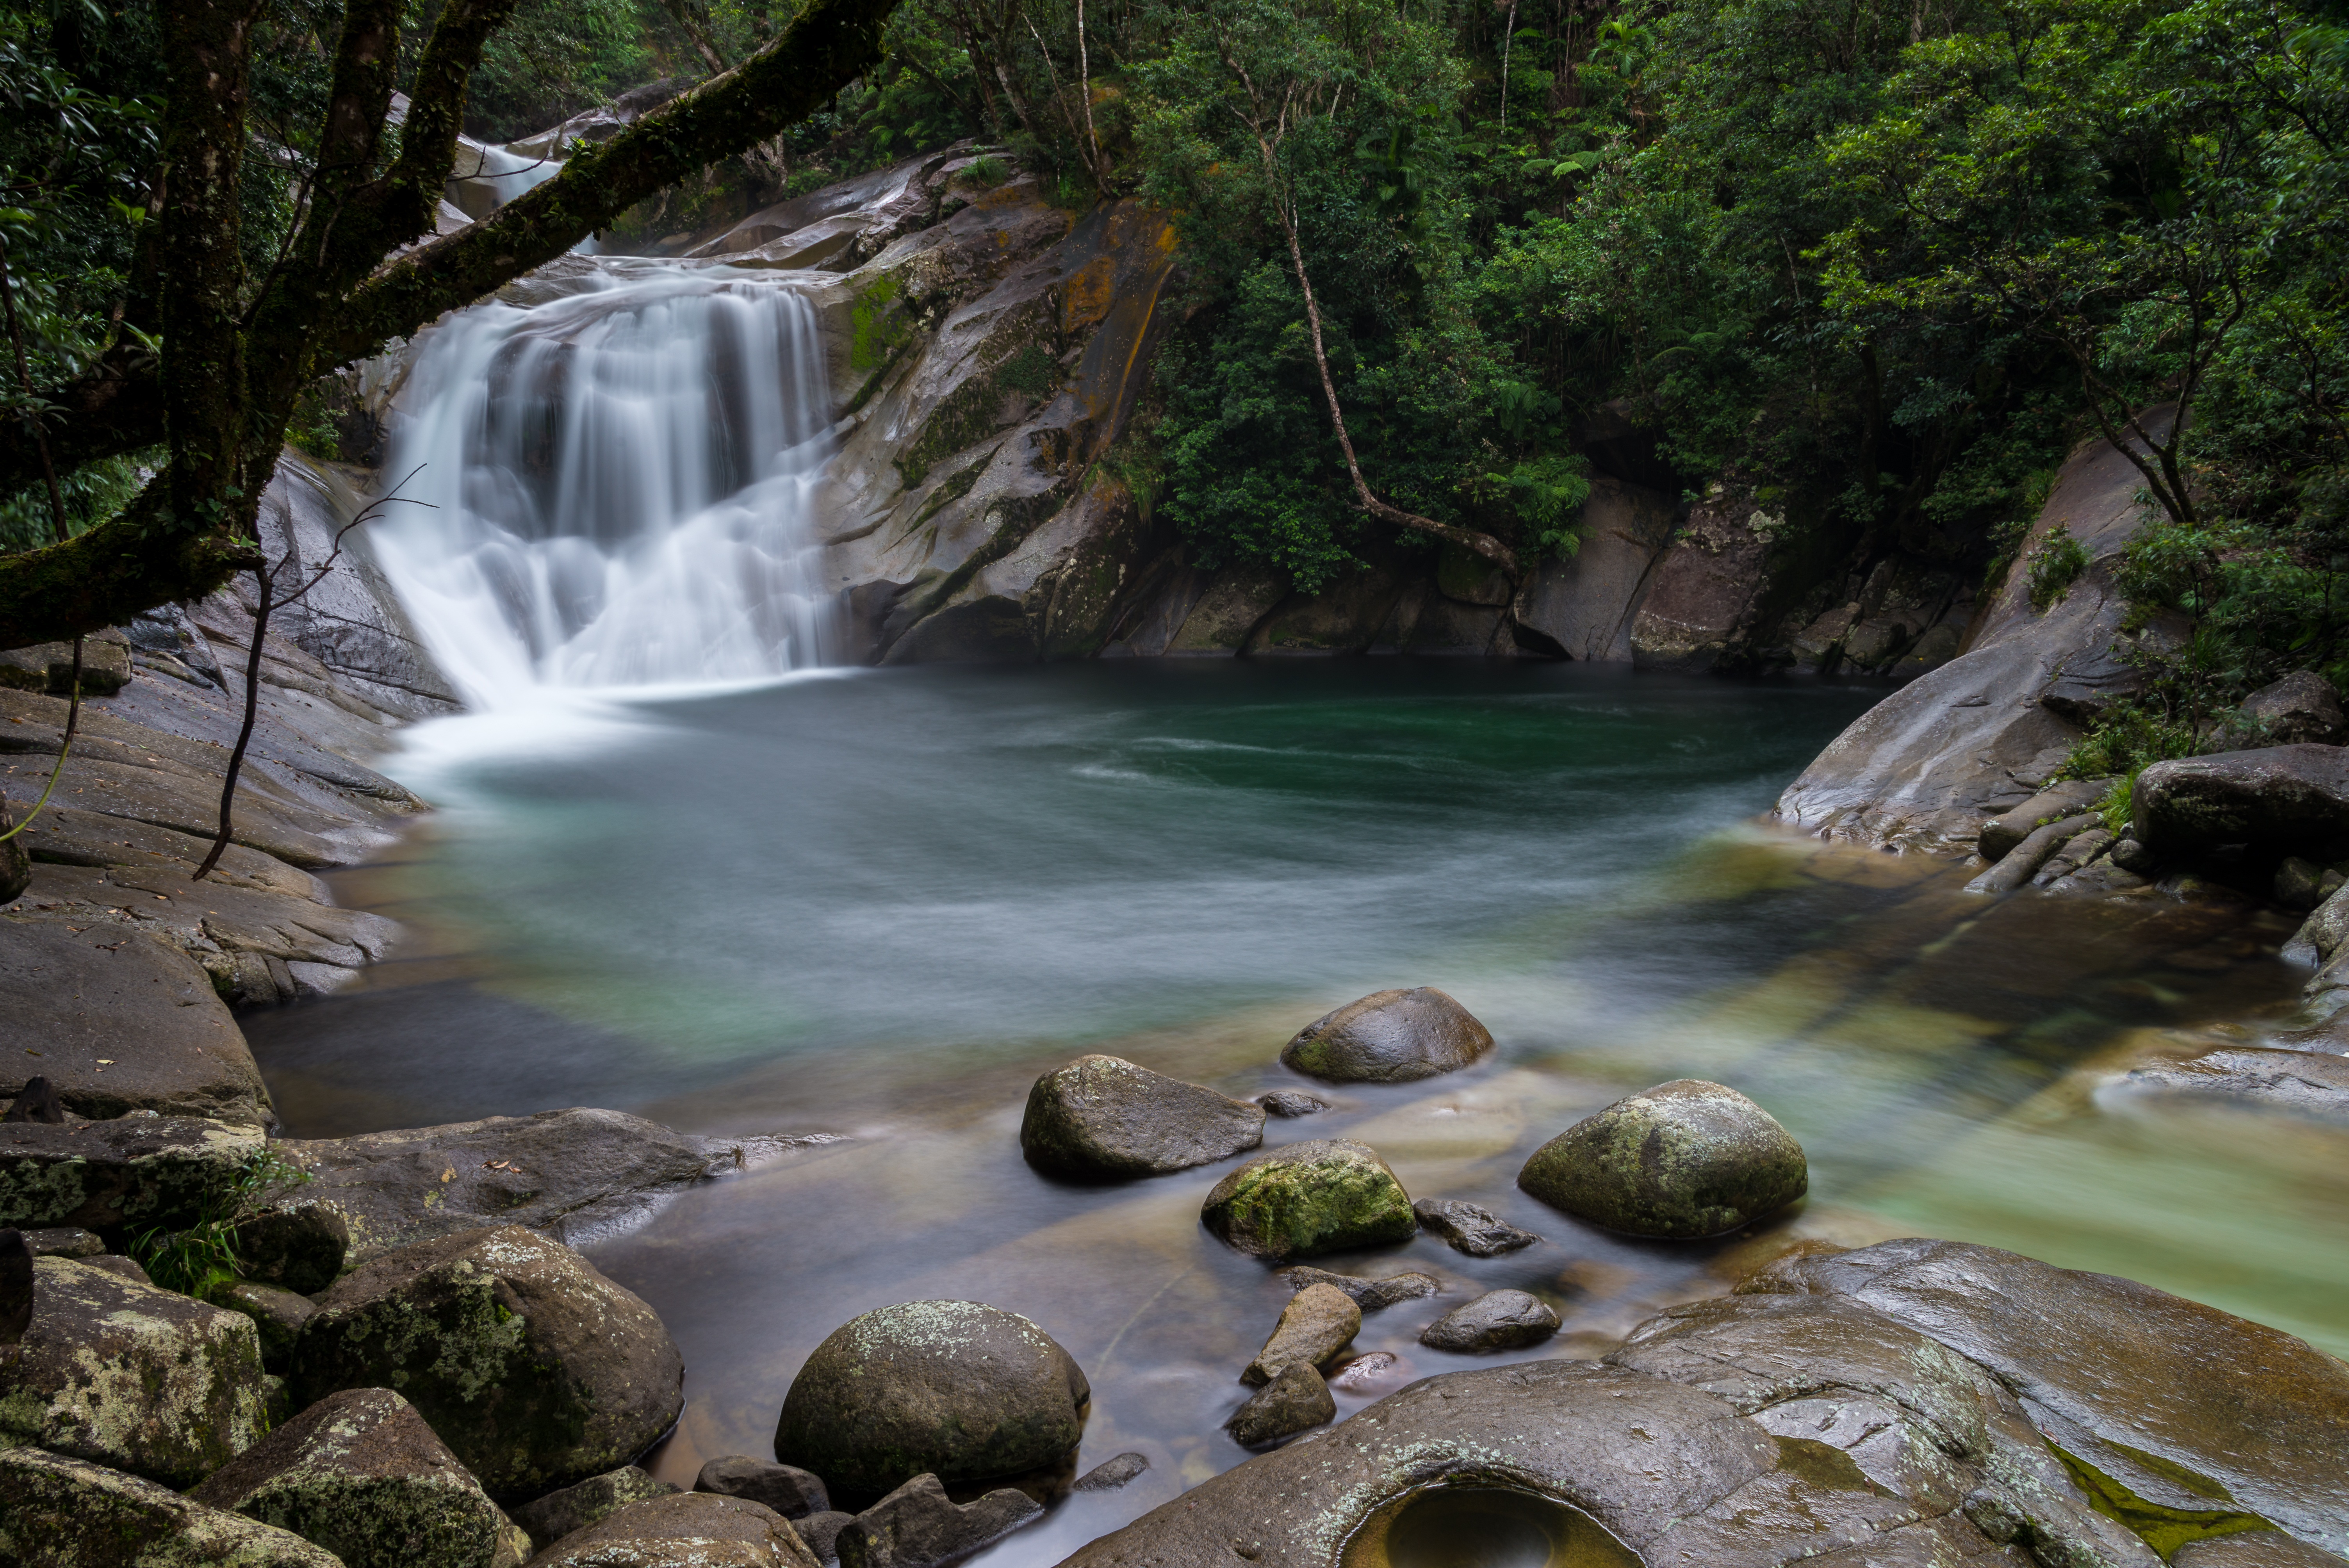
landscape, water, nature, forest, rock, waterfall, creek, wilderness, river, valley, stream, jungle, rapid, long exposure, body of water, australia, meditation, rainforest, wasserfall, woodland, habitat, mood, waters, water feature, watercourse, natural environment